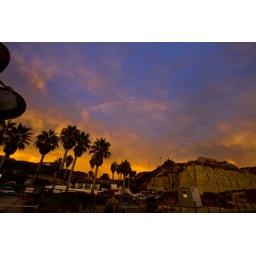
the sunset over the ocean was great but the sky and rainbow behind me was even better!